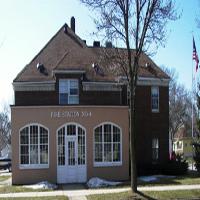
Weather: sun or clear